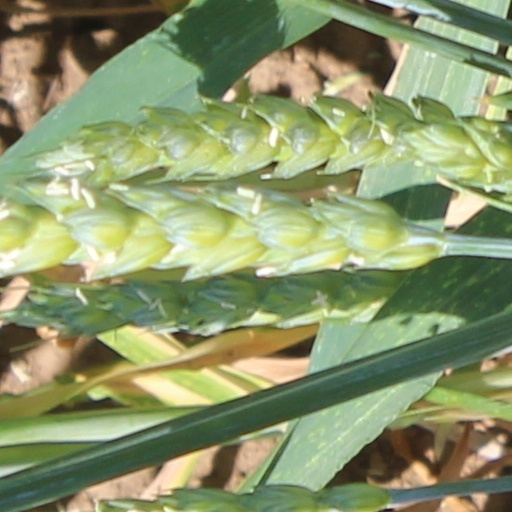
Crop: wheat